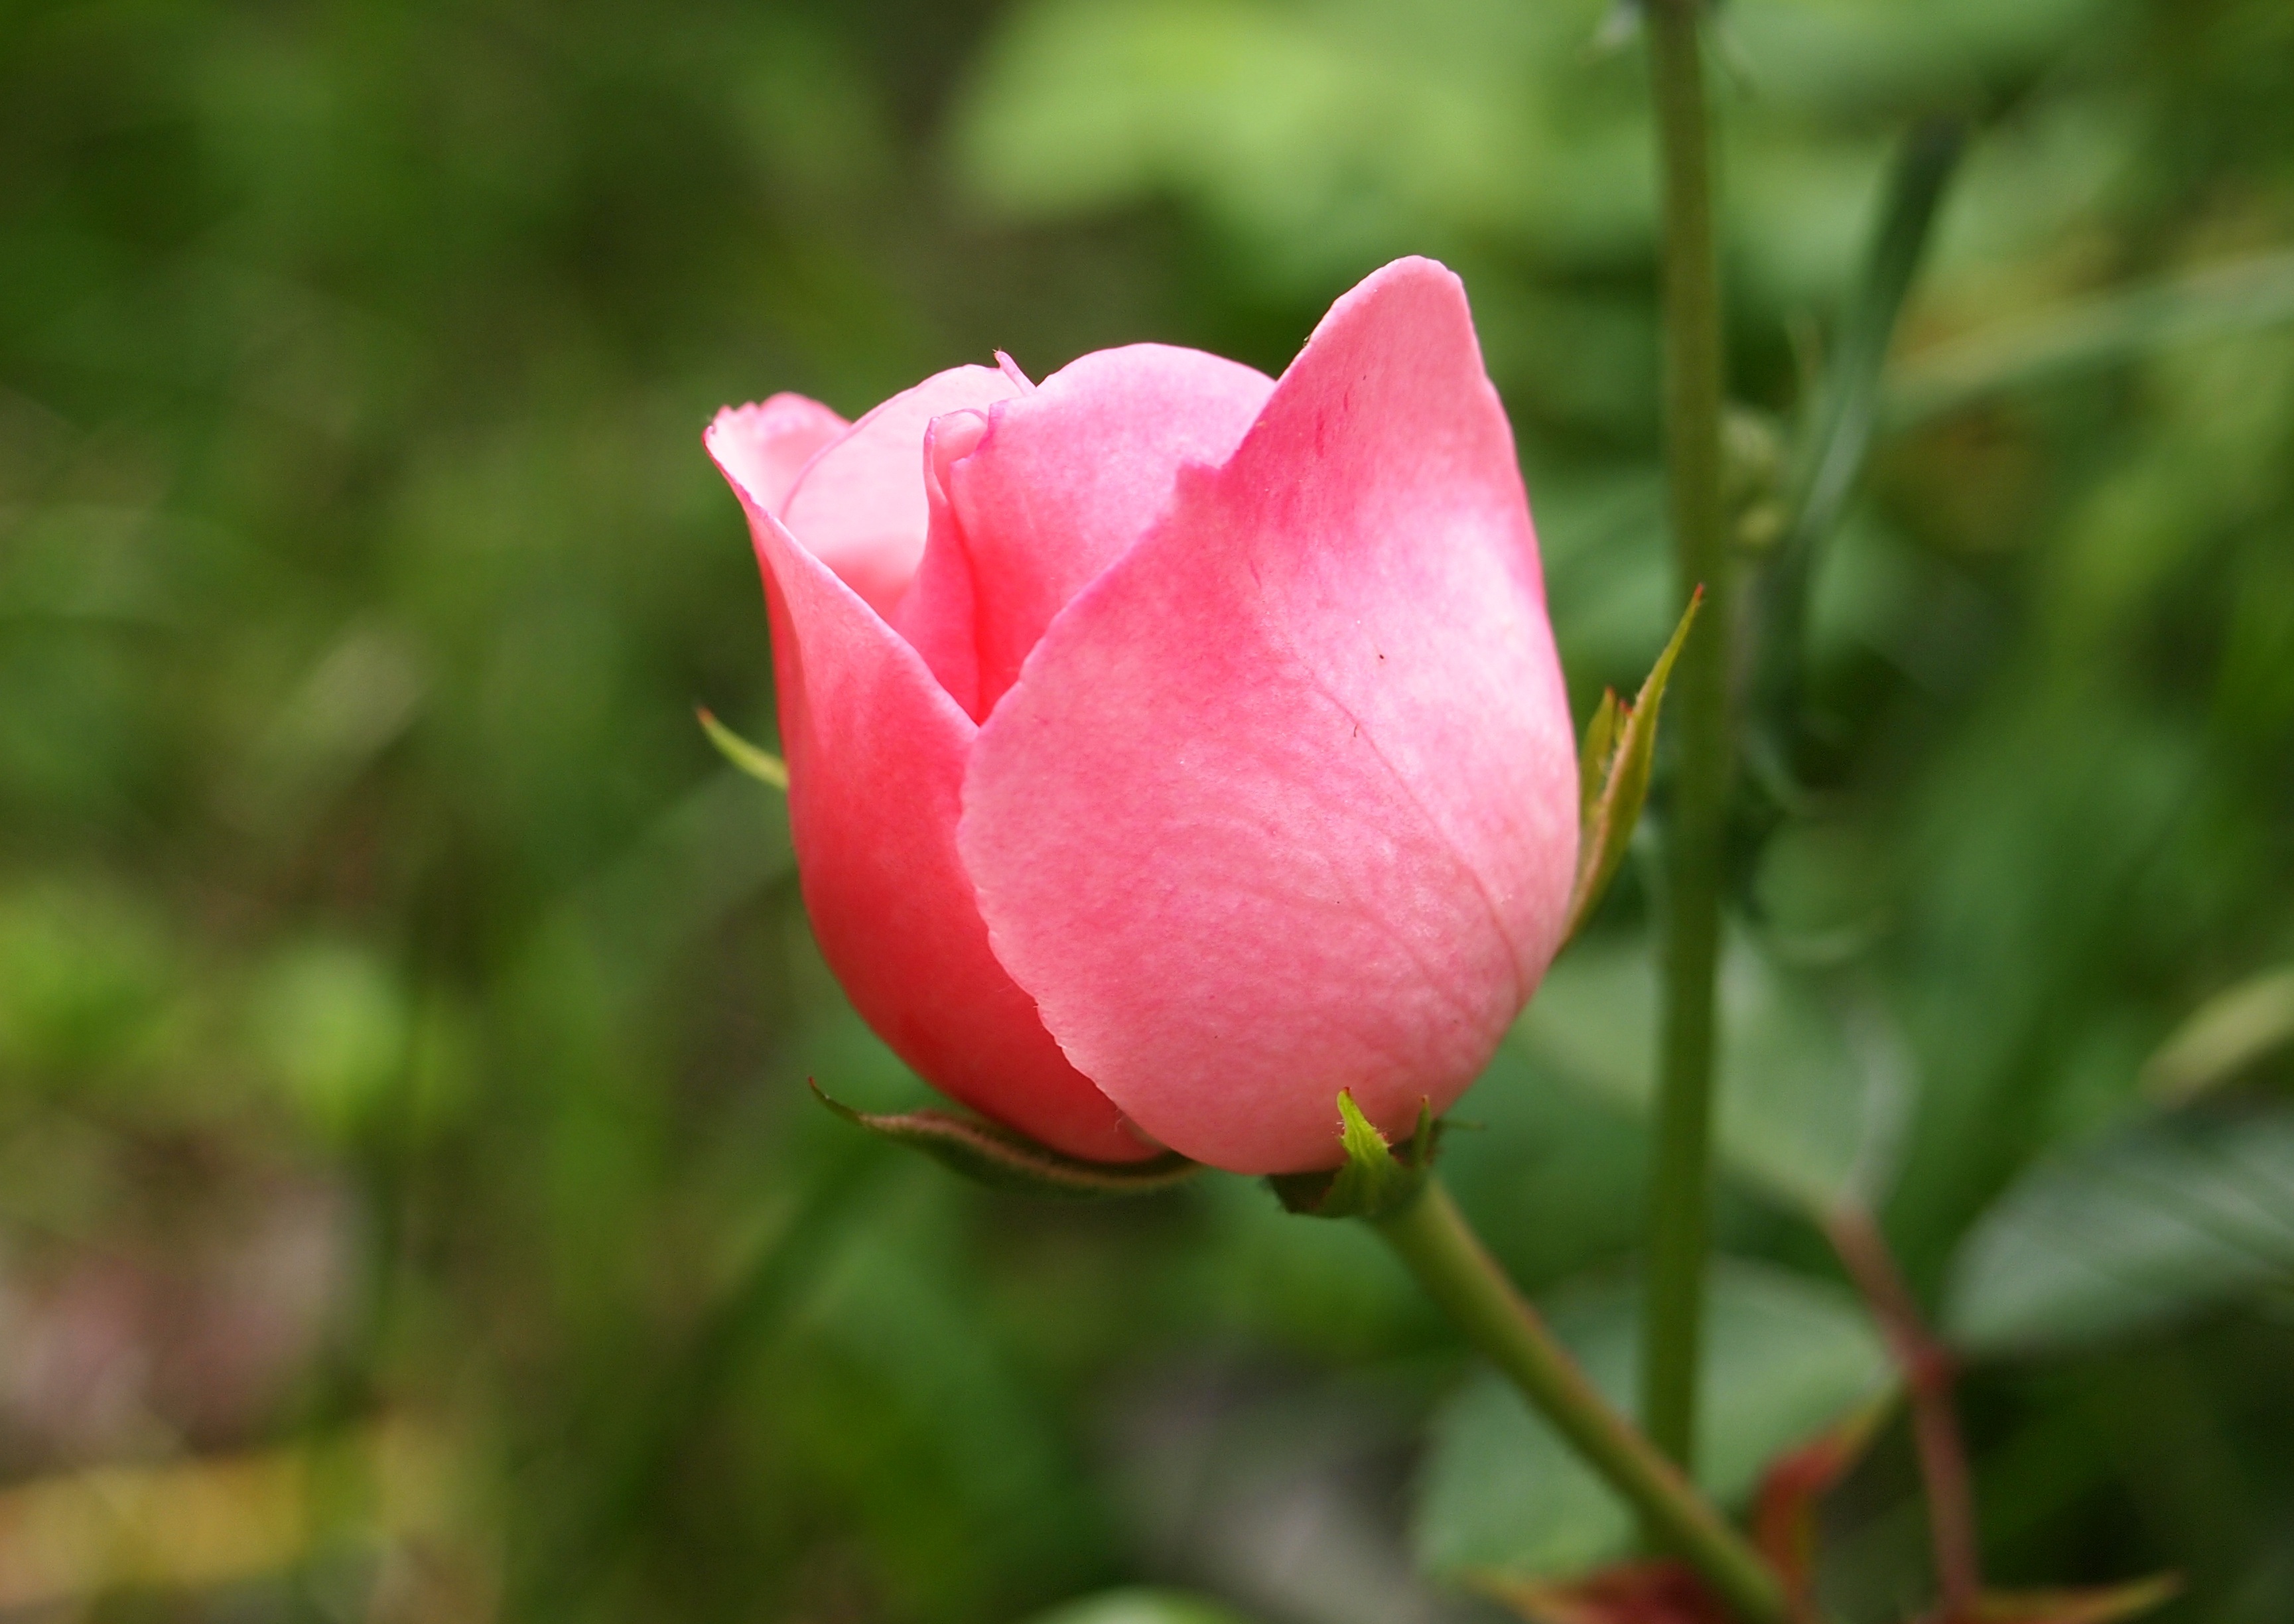
nature, blossom, plant, flower, petal, bloom, rose, red, botany, pink, flora, bud, macro photography, flowering plant, garden roses, rose family, garden rose, land plant